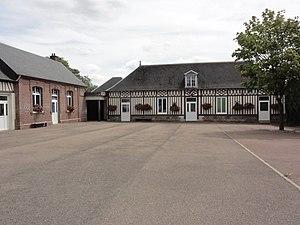
Autretot (Seine-Mar.) école
Autretot est une ancienne commune française située dans le département de la Seine-Maritime, en Normandie.